Answer in natural language. Considering the relative positions, where is Window with respect to black color shelving unit? Choose between the following options: below or above
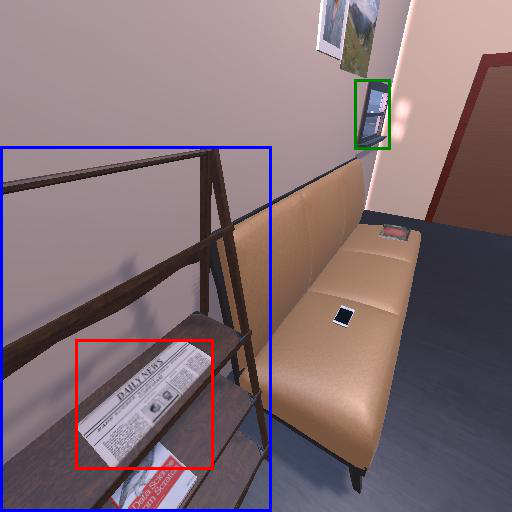
<answer>above</answer>